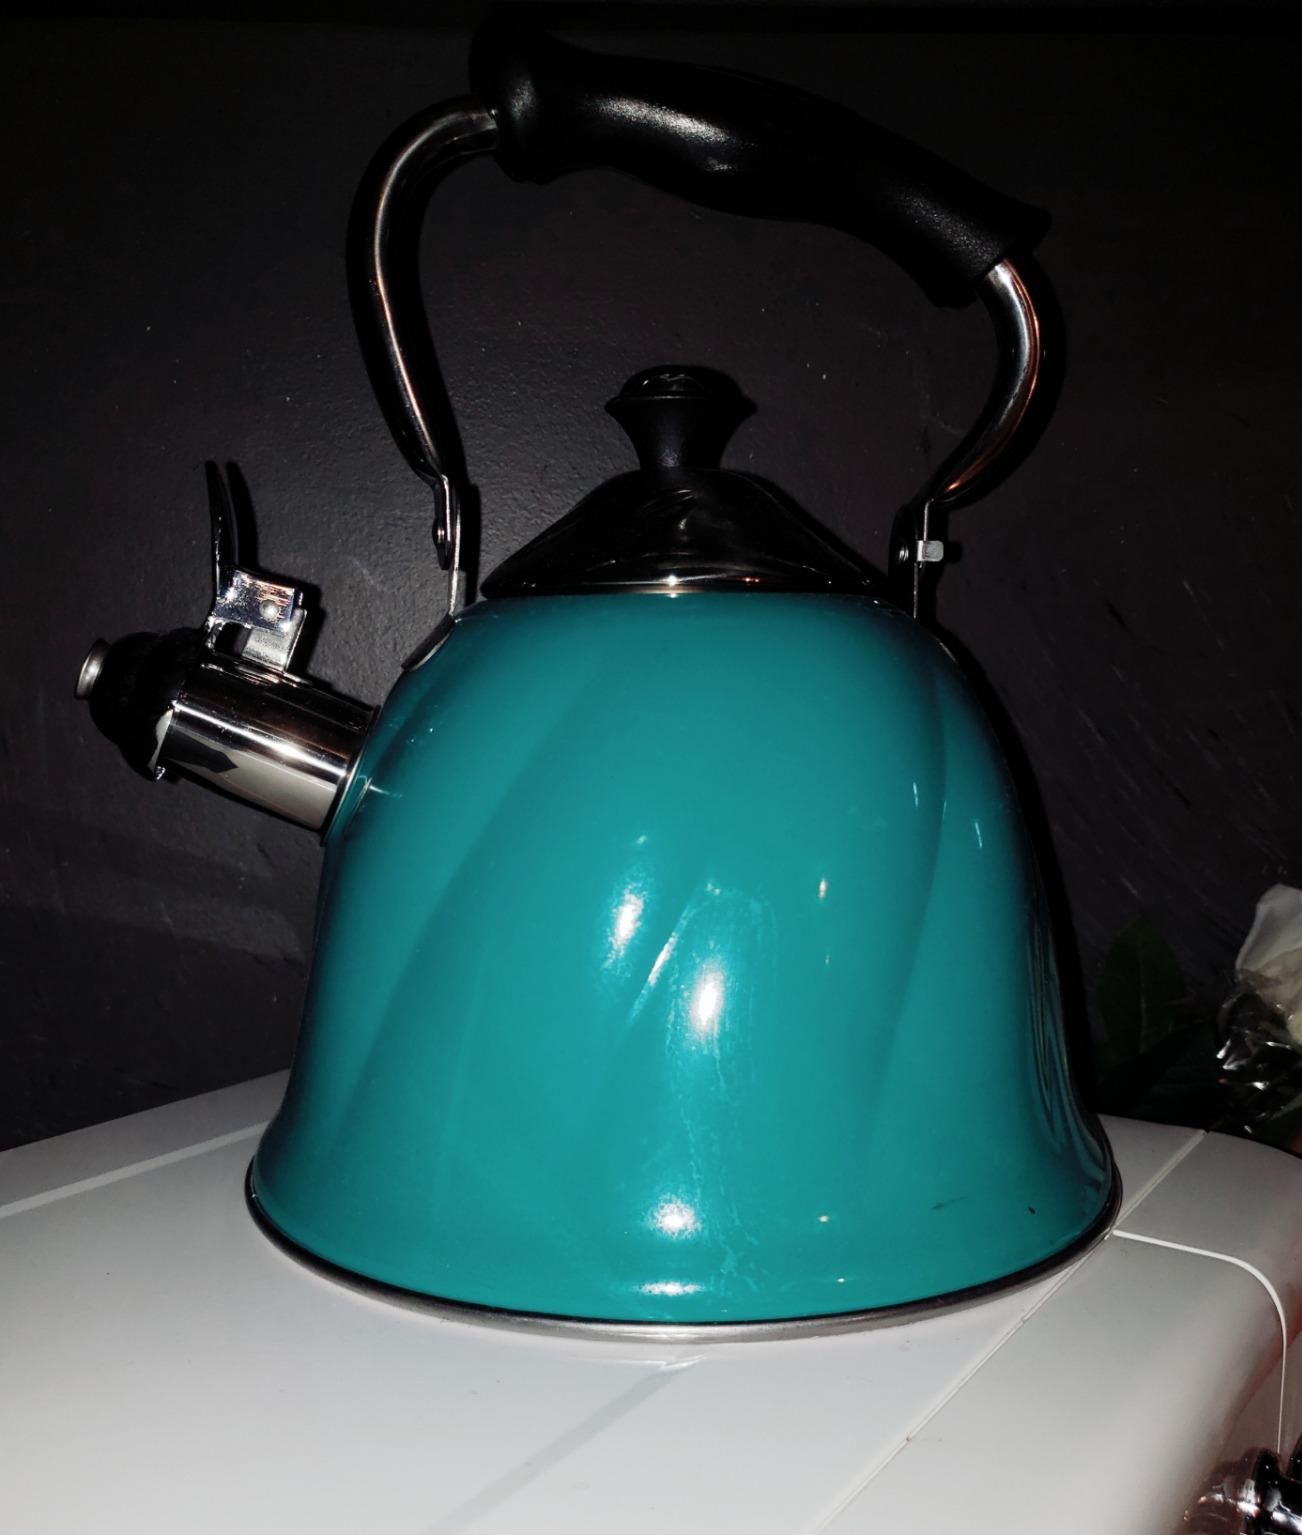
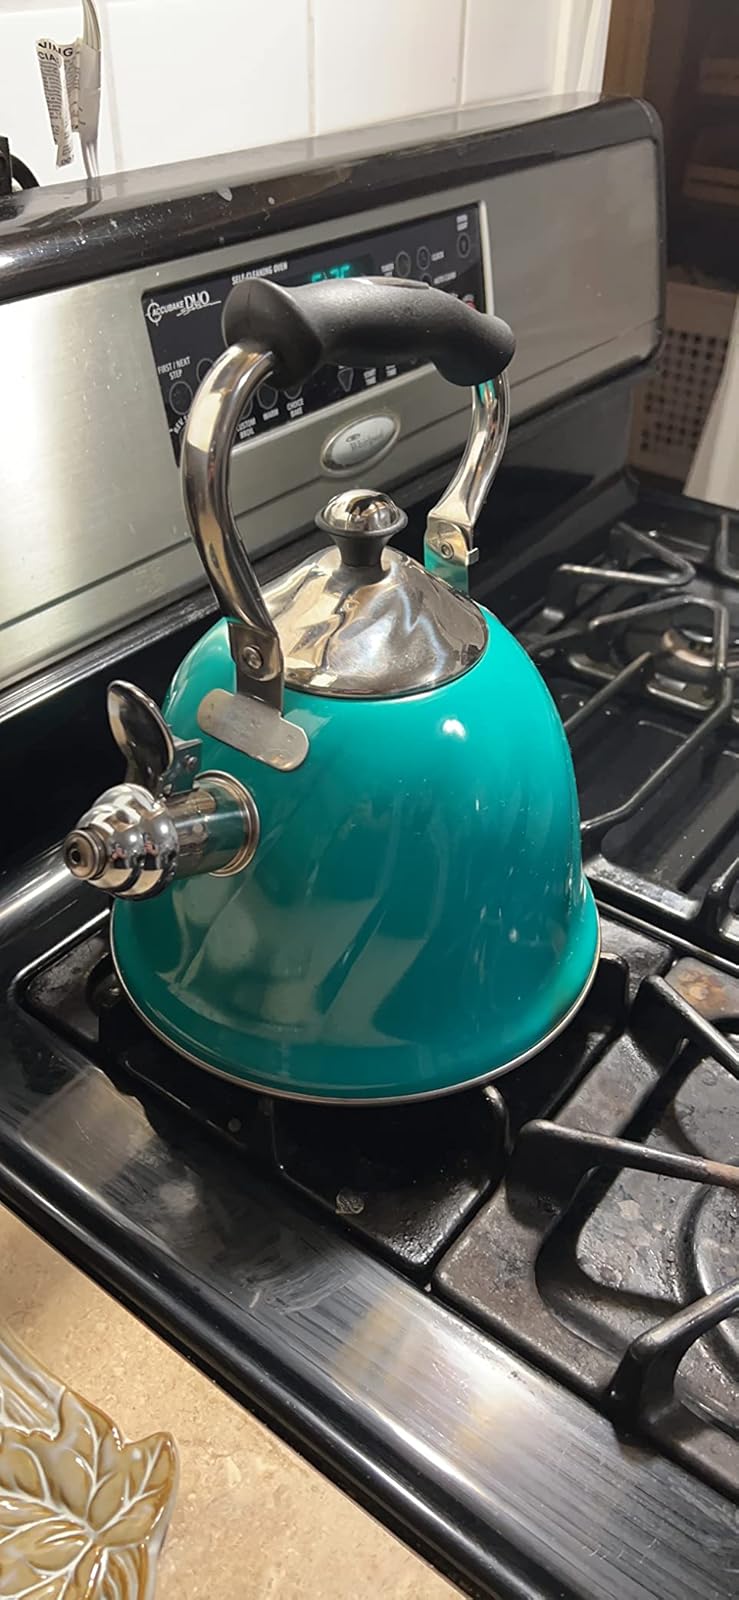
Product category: items_kettle
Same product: yes